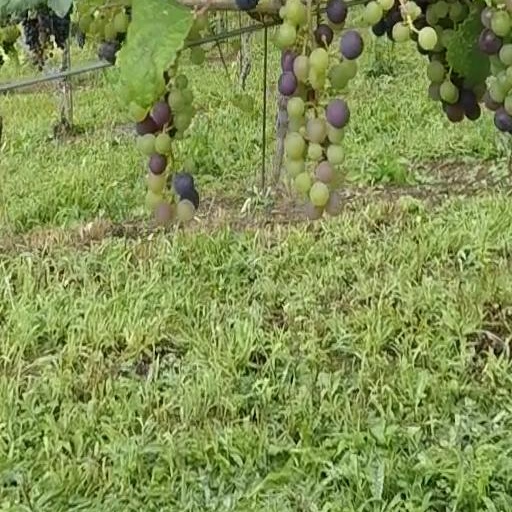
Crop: grape